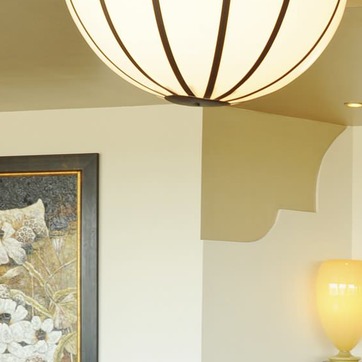
Material: painted